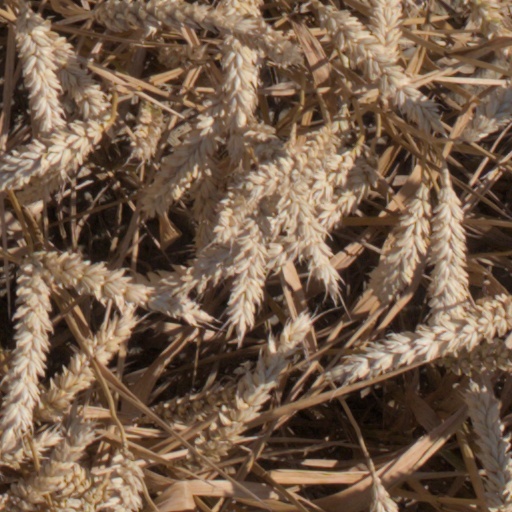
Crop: wheat